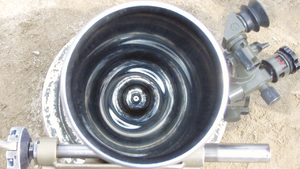
Une arme à canon lisse ou à canon à âme lisse est une arme dont l'alésage du canon ne dispose pas de rayures. La gamme des armes à canons lisses va de la petite arme à feu au canon des chars d'assaut, en passant par les mortiers.